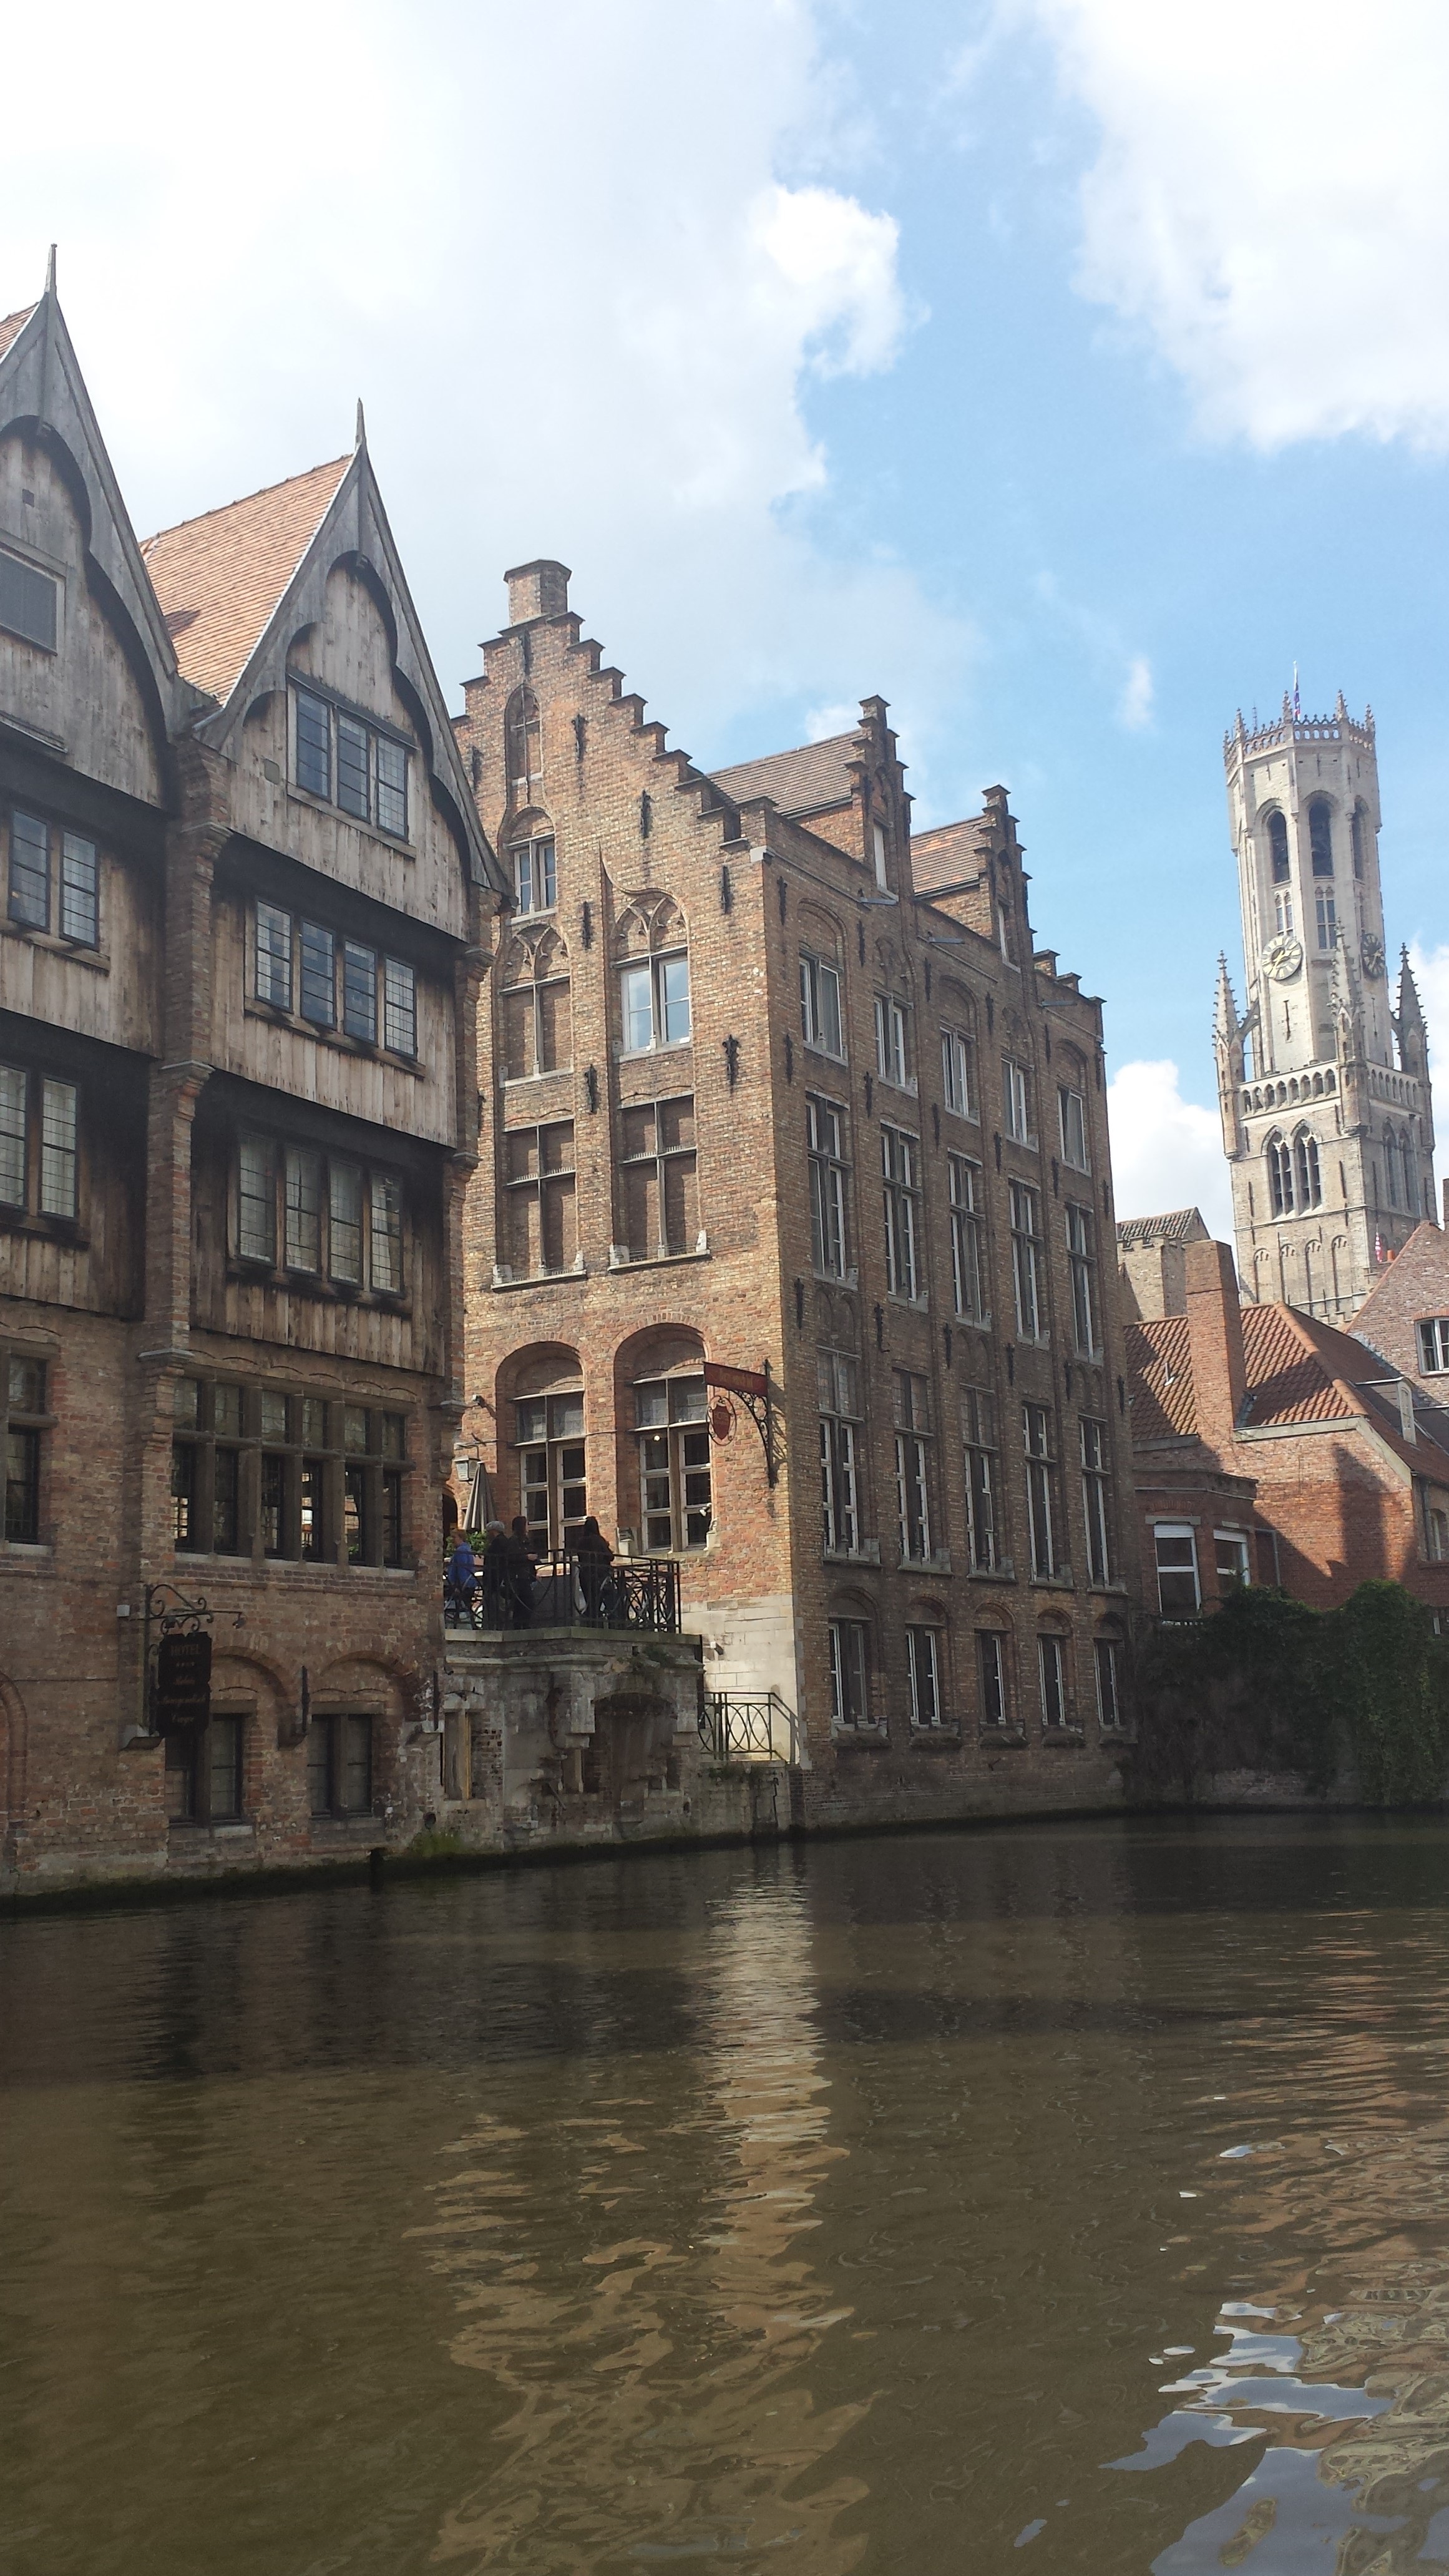
town, chateau, river, canal, cityscape, reflection, landmark, tourism, waterway, body of water, belgium, bruges, landform, tours, geographical feature